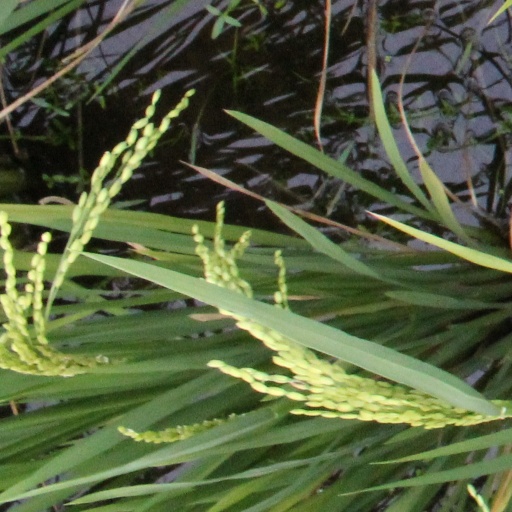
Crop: rice